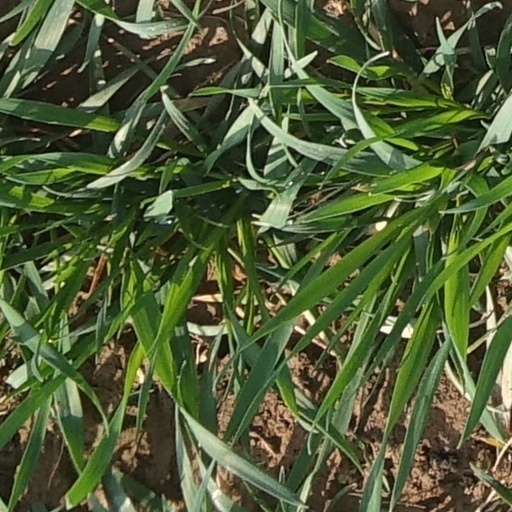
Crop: wheat